Isaac N. Arnold

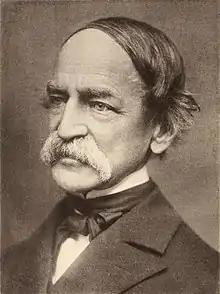
Arnold in 1884

Isaac Newton Arnold (November 30, 1815 – April 24, 1884) was an American attorney, politician, and biographer who made his career in Chicago. He served two terms in the United States House of Representatives (1860–1864) and in 1864 introduced the first resolution in Congress proposing a constitutional amendment to abolish slavery in the United States. After returning to Chicago in 1866, he practiced law and wrote biographies of Abraham Lincoln and Benedict Arnold.